Nunchaku

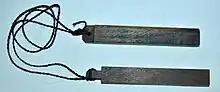
Hyoshiki (wooden clappers)

The nunchaku is most widely used in Southern Chinese Kung fu, Okinawan Kobudo and karate. It is intended to be used as a training weapon, since practicing with it enables the development of quick hand movements and improves posture. Modern nunchaku may be made of metal, plastic, or fiberglass instead of the traditional wood. Toy versions and replicas not intended to be used as weapons may be made of polystyrene foam or plastic. Possession of this weapon is illegal in some countries, except for use in professional martial arts schools.